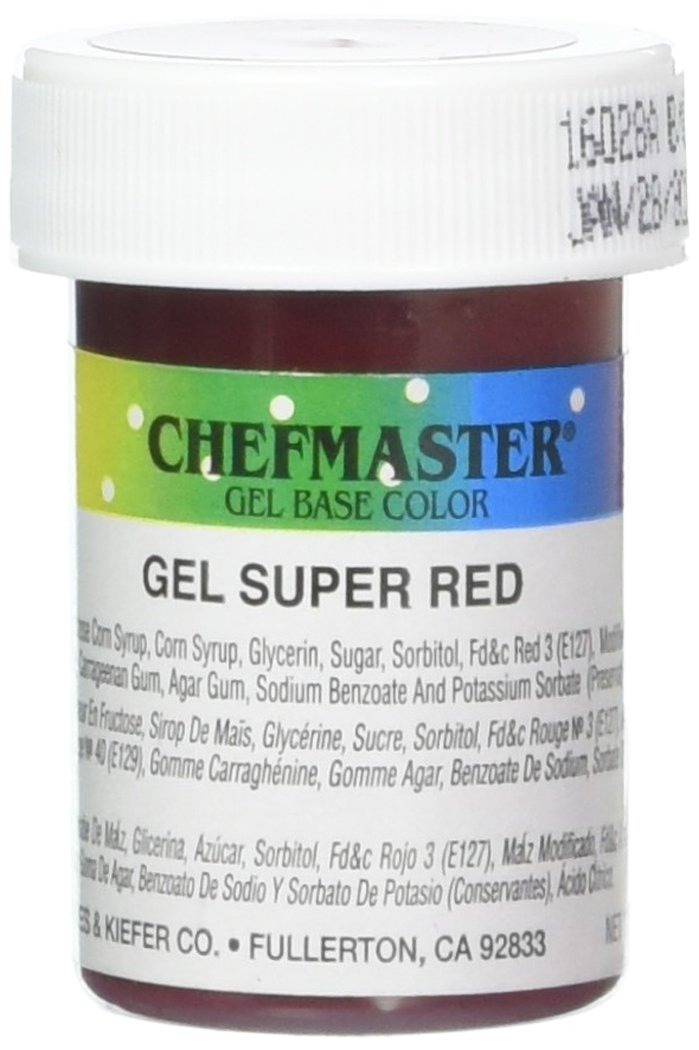
Item Name: Chefmaster Gel Food Color, 1-Ounce, Super Red
Value: 1.0
Unit: Fl Oz

Price: 10.15